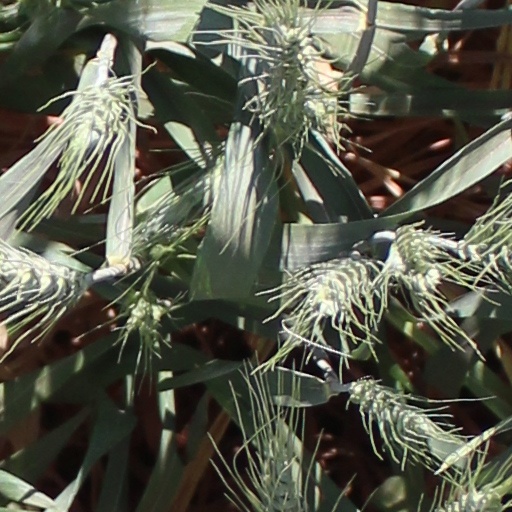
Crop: wheat